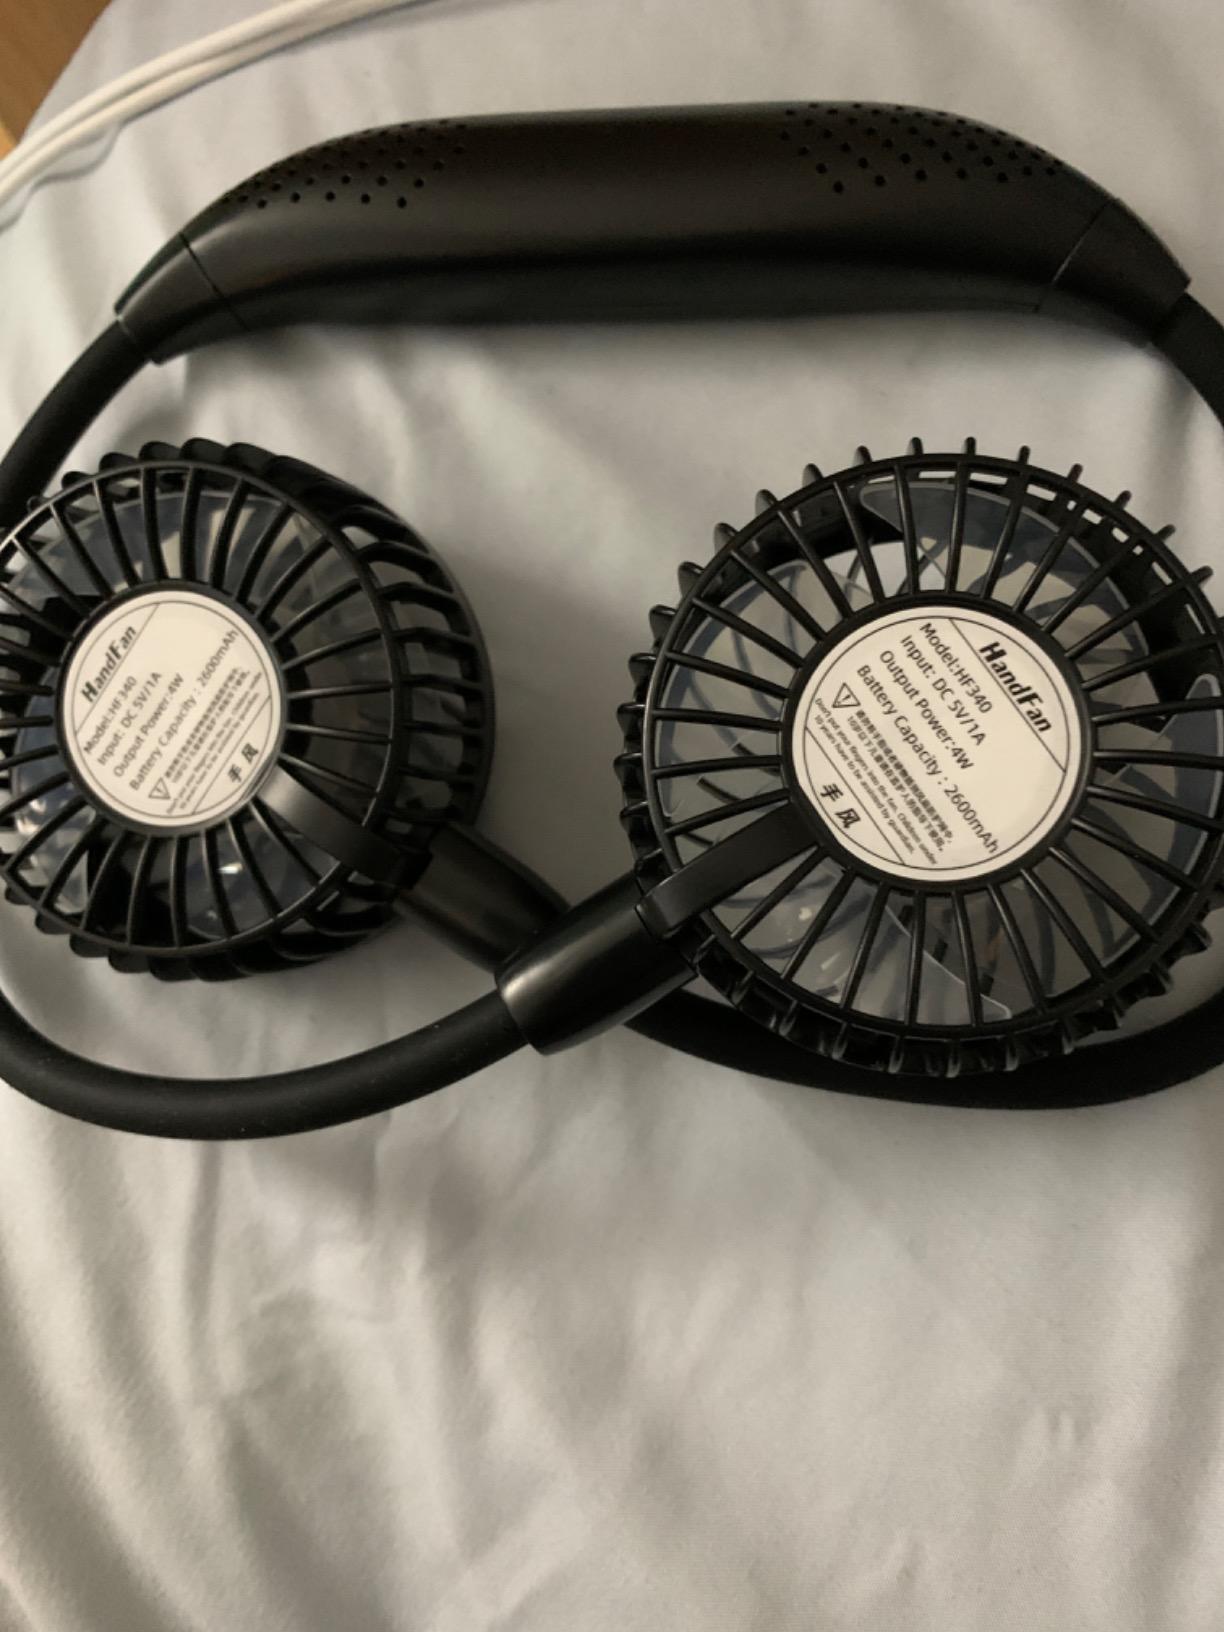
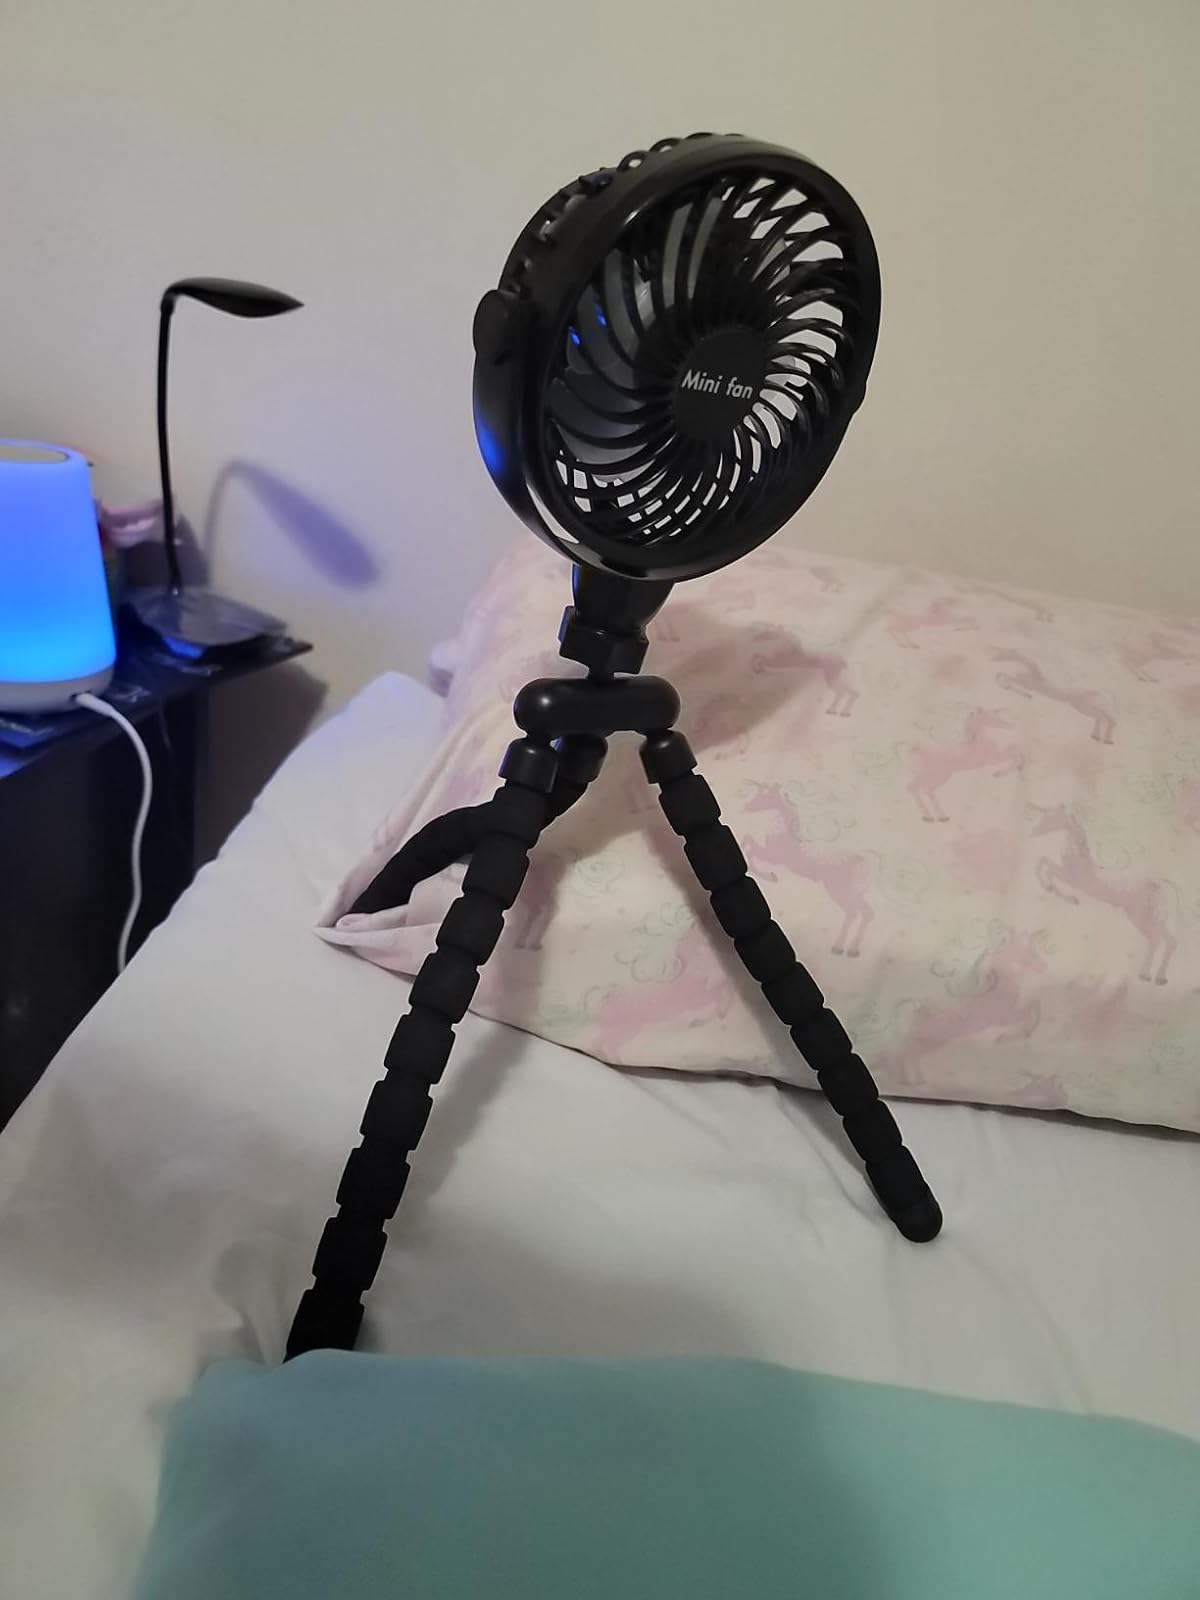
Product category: fan
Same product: no